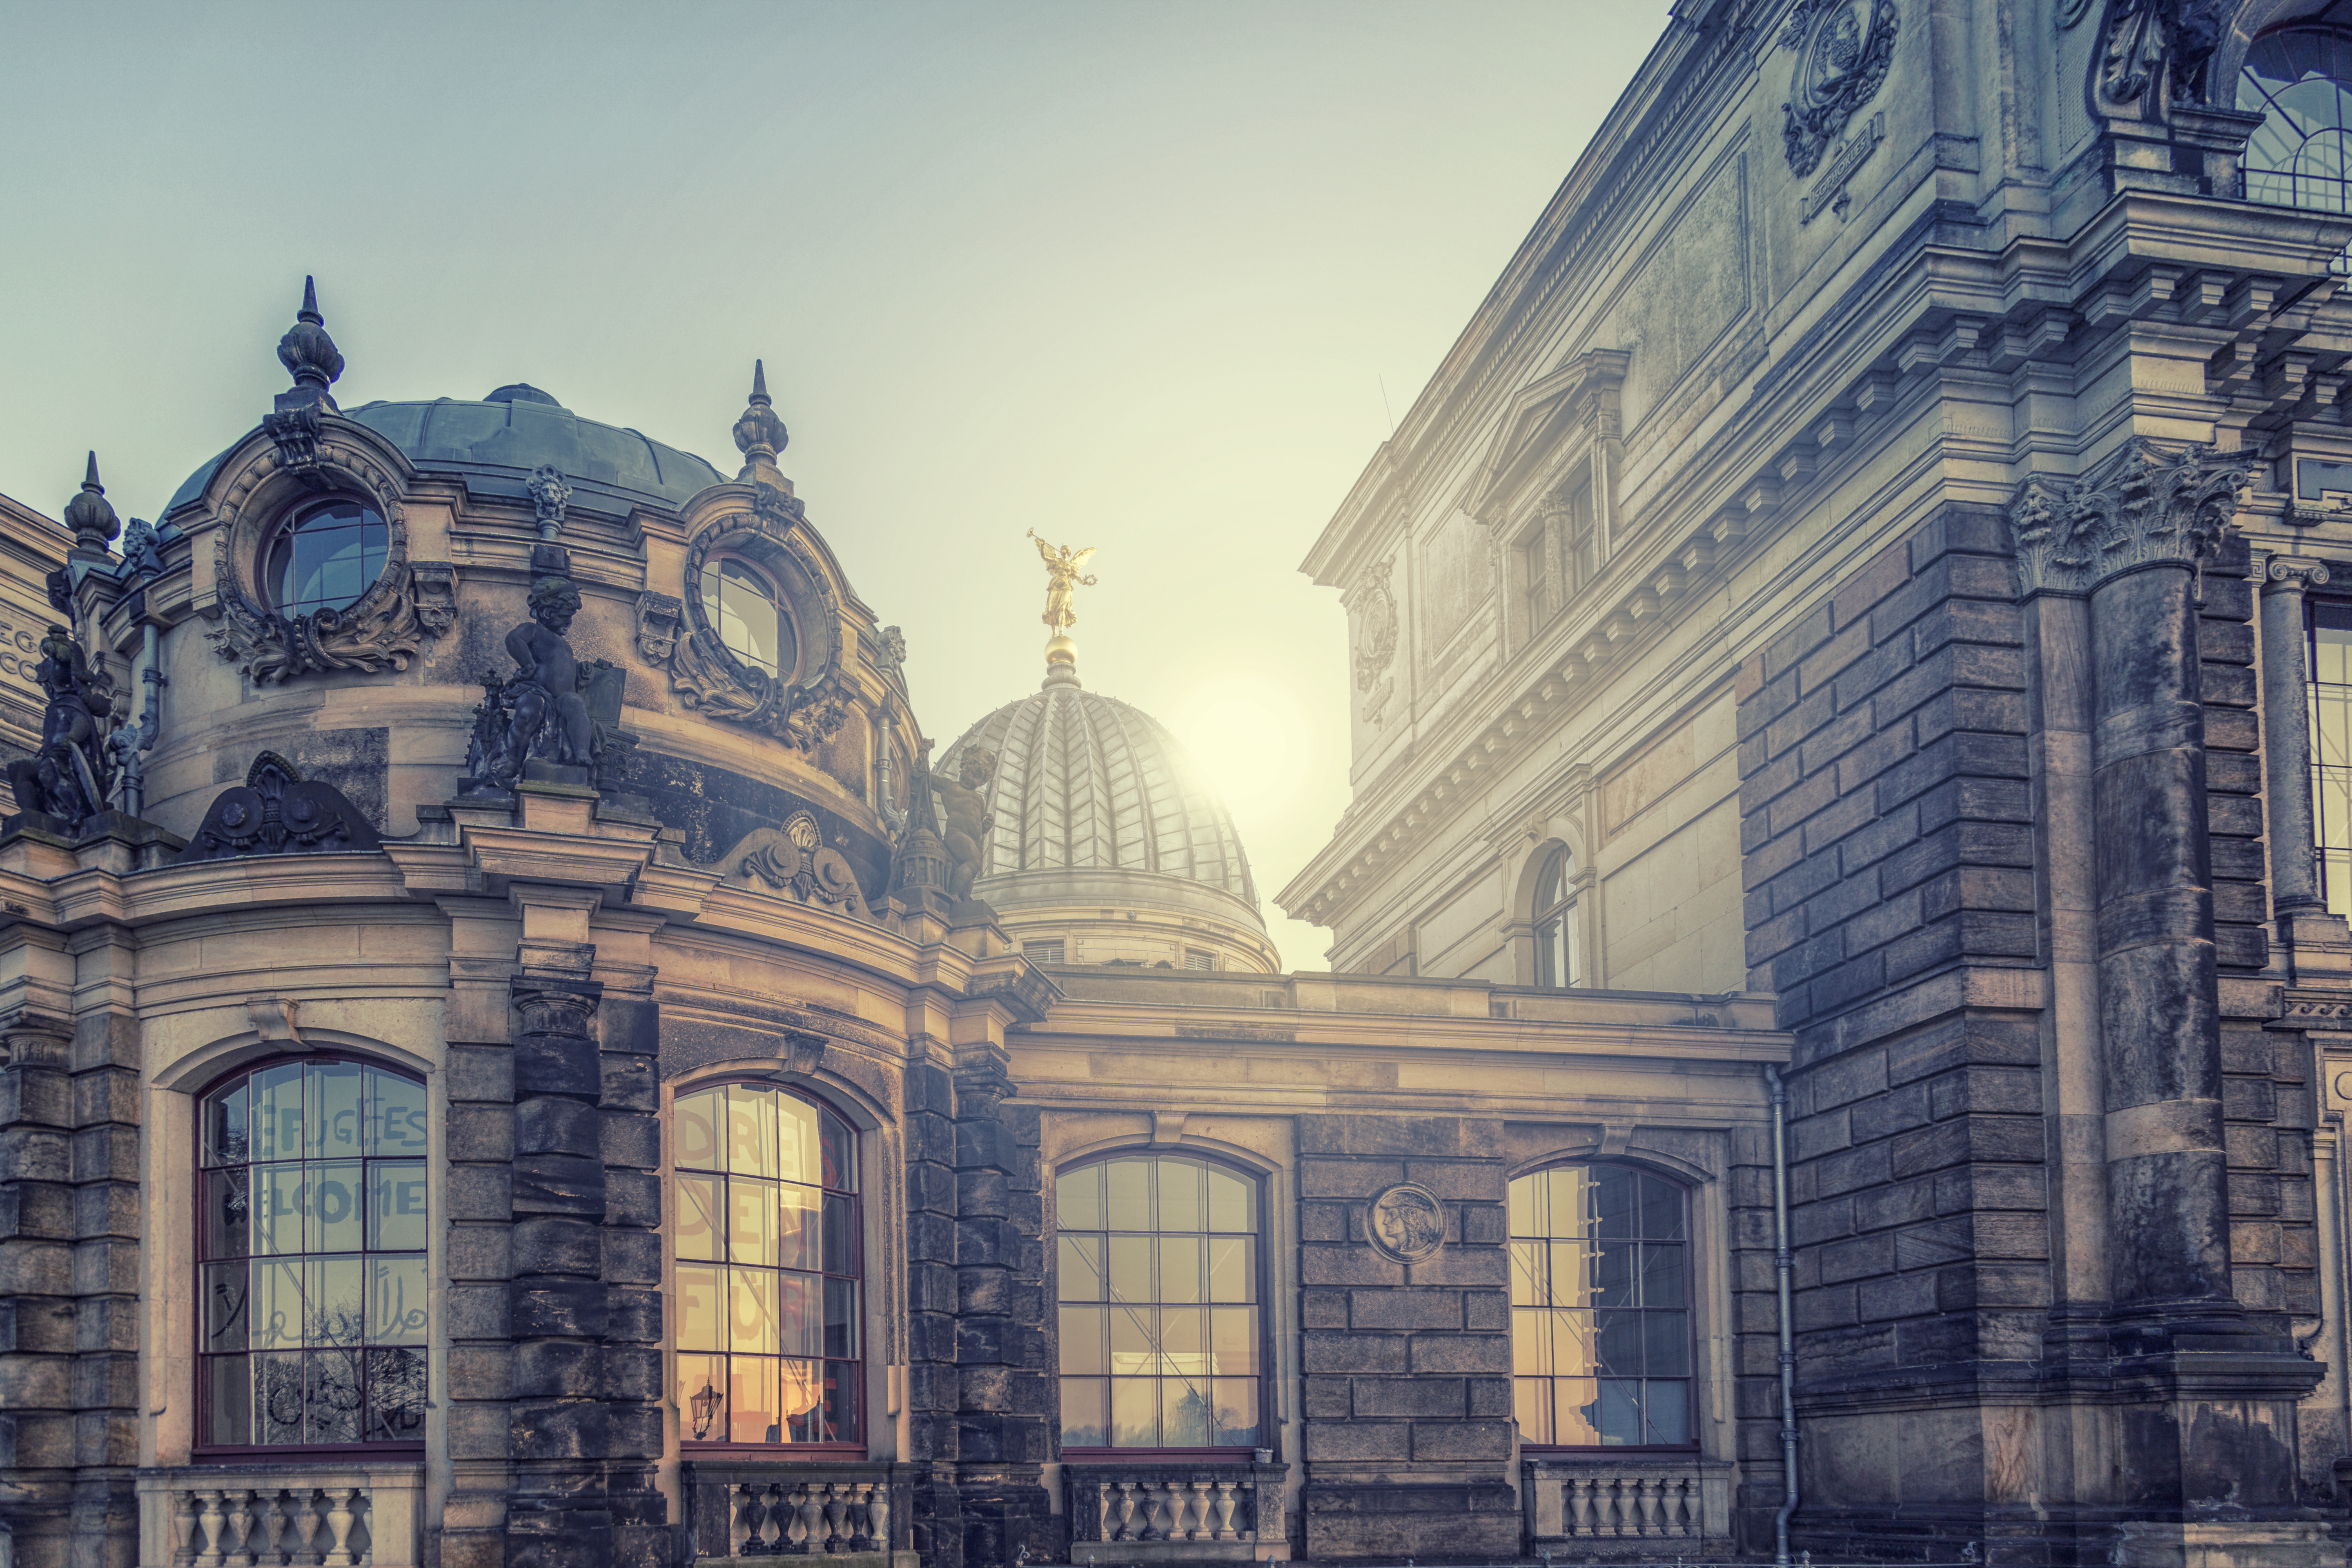
architecture, building, palace, city, cityscape, landmark, facade, church, cathedral, place of worship, baroque, metropolis, urban area